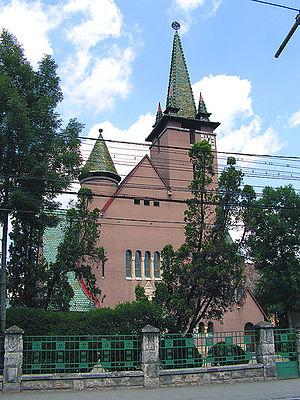
L'église réformée calviniste au Coq est une église de Cluj/Kolozsvár.